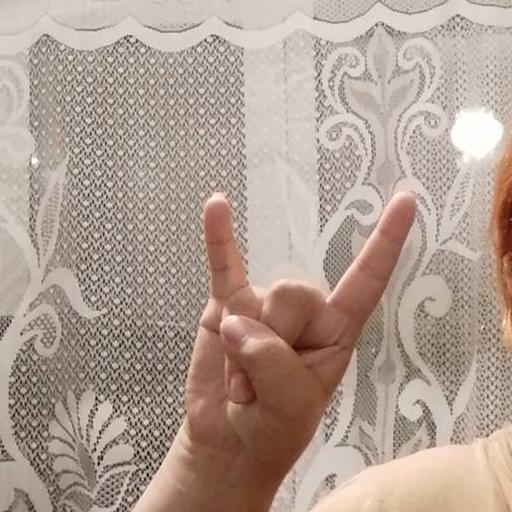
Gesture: rock